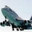
Label: airplane